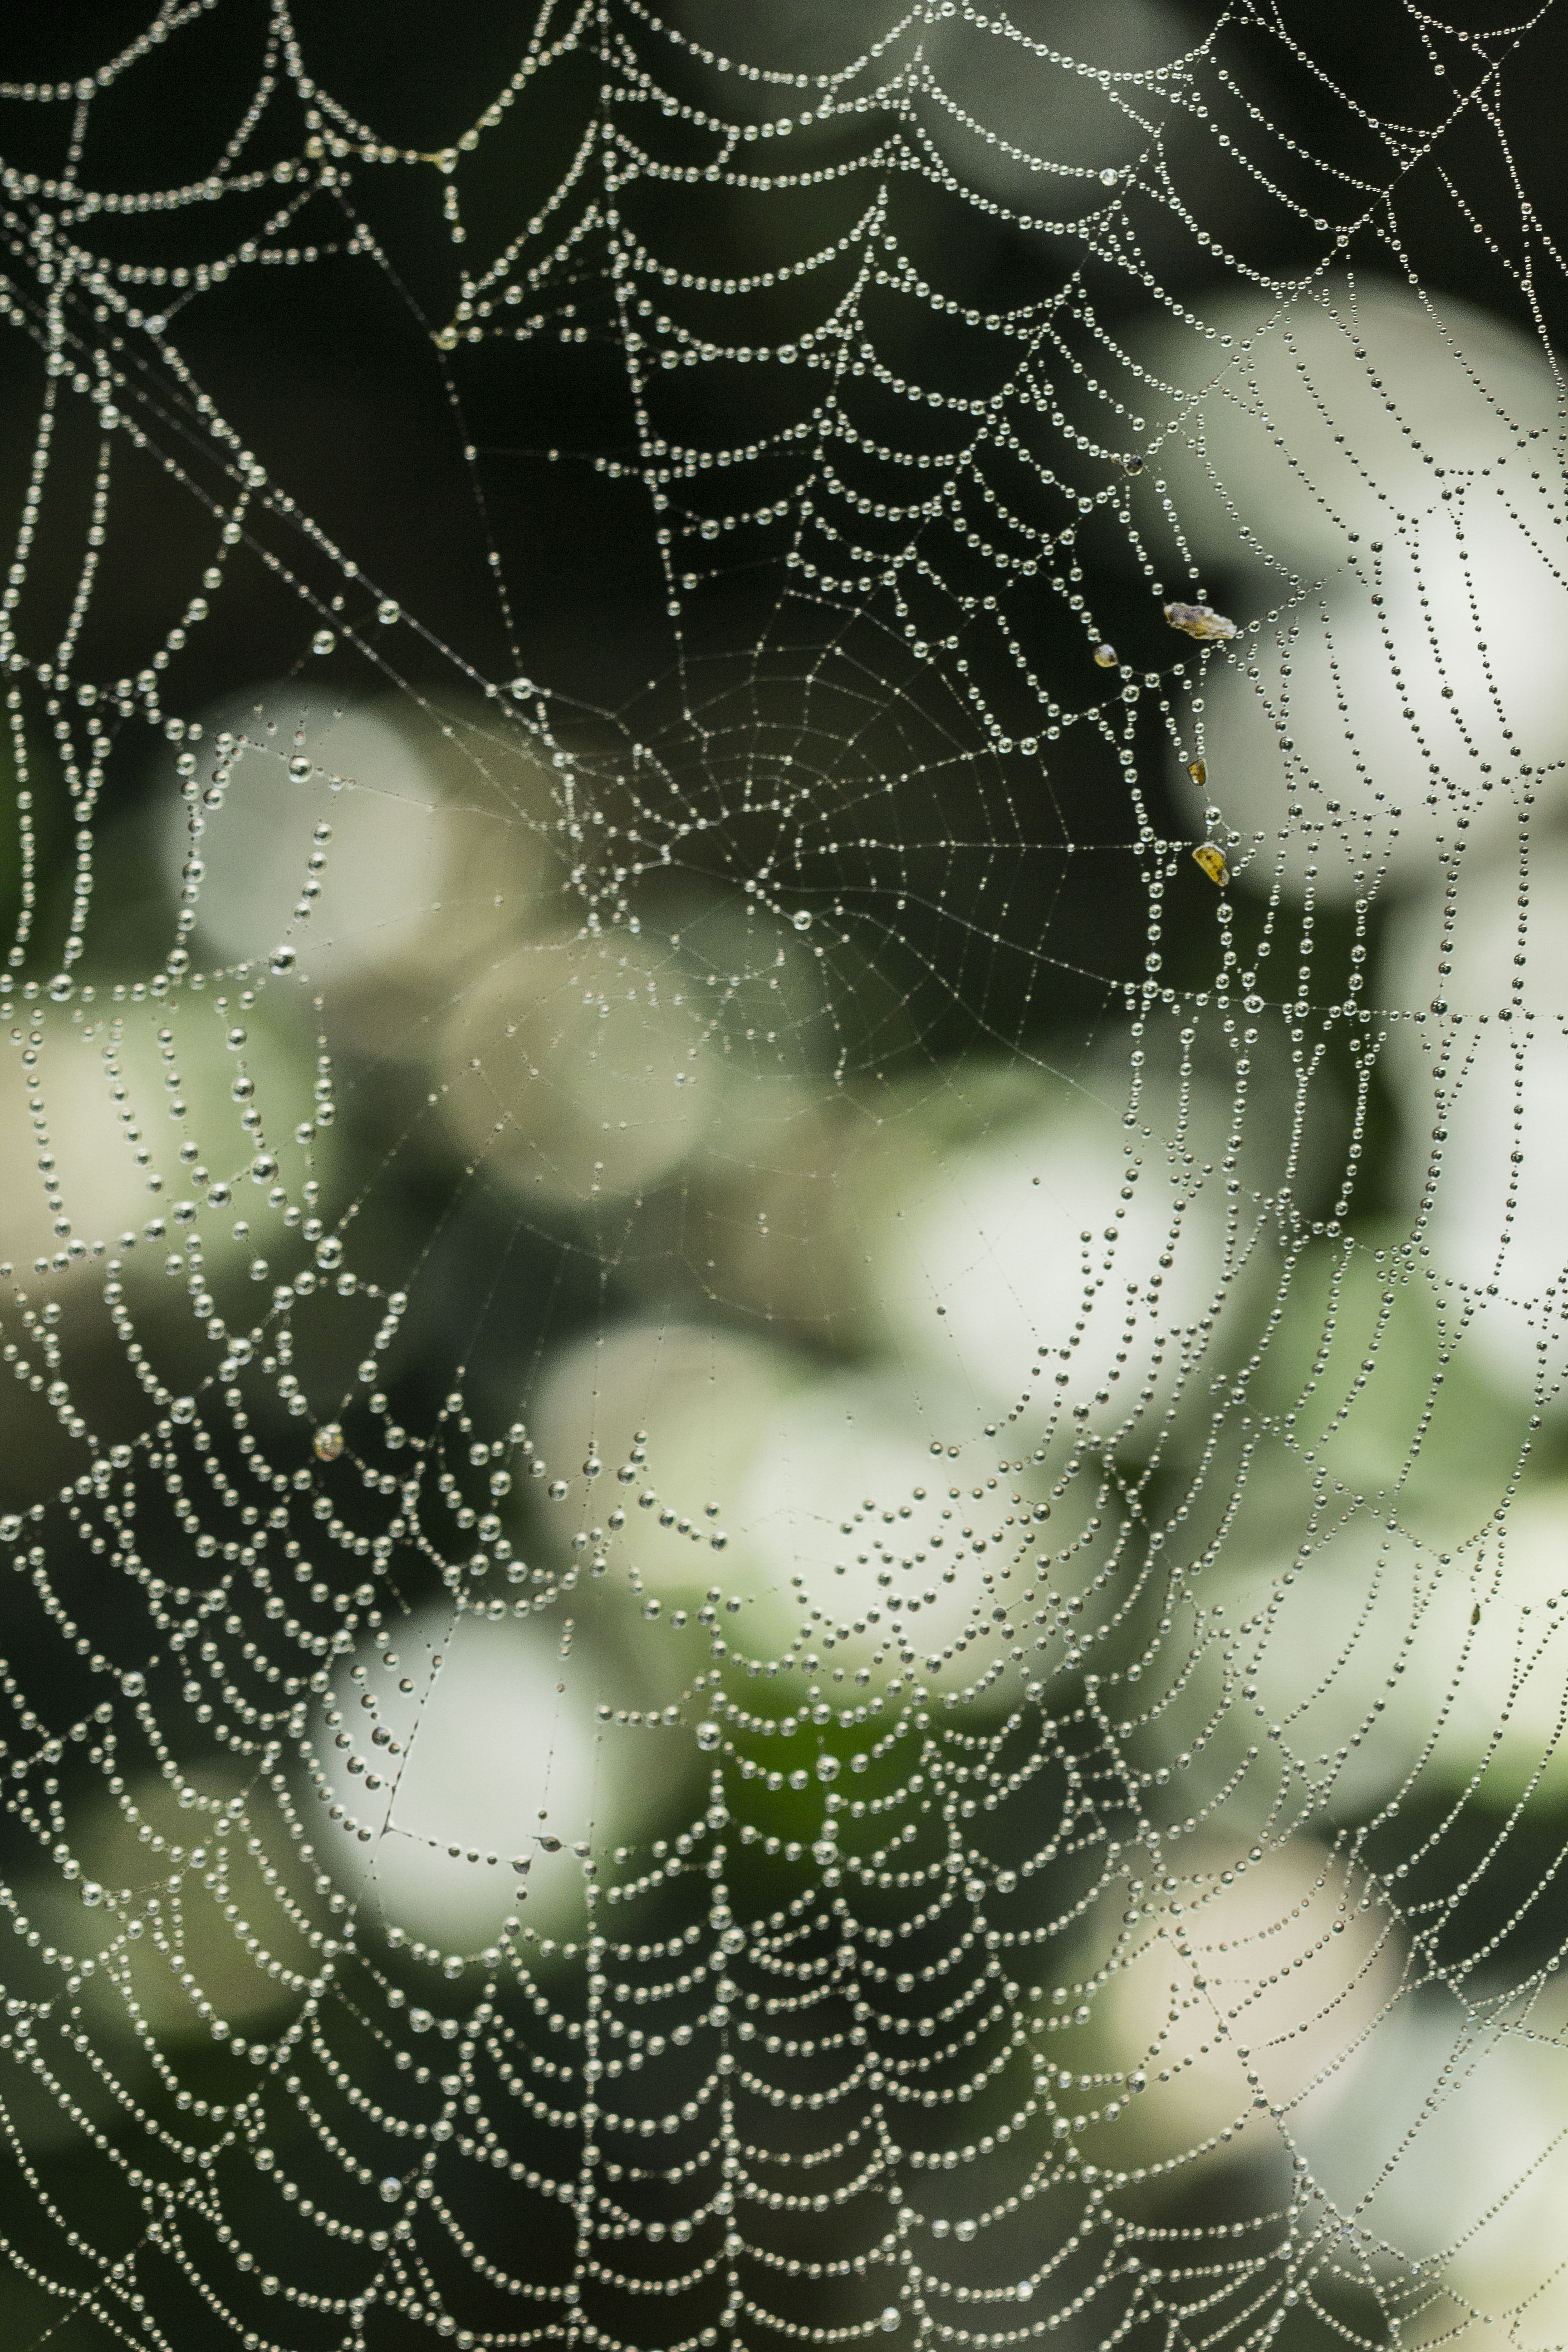
nature, dew, bokeh, rain, animal, spiderweb, web, insect, macro, biology, fauna, material, circle, invertebrate, spider web, cobweb, thread, close up, spider, legs, net, symmetry, danger, arachnid, silk, trap, moisture, macro photography, organism, arthropod, araneus, spider silk, orb weaver spider